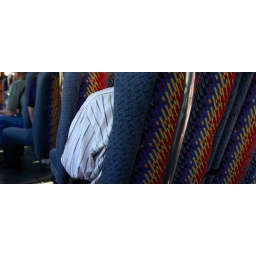
row of seats in the boat to Nueva Palmira. Delta del Tigre, Argentina, 2008